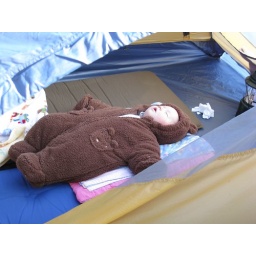
She slept all night long in her bear costume. It kept her warmer than any sleeping bag could've.